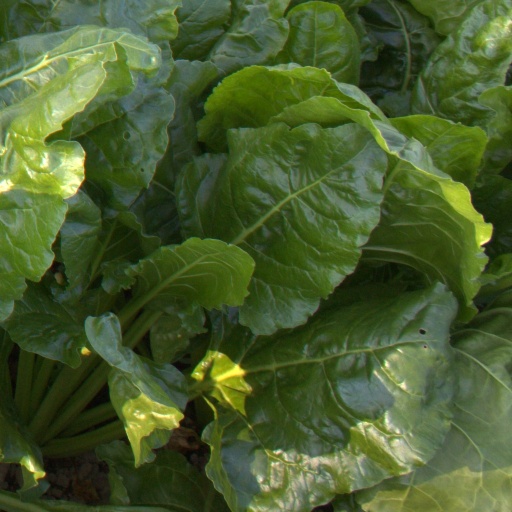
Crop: sugar beet